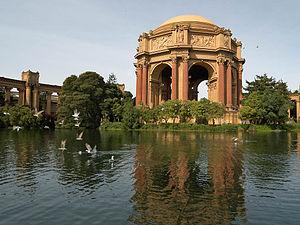
L'Exploratorium est un musée de la science et de la technologie, dans le Marina District à San Francisco.